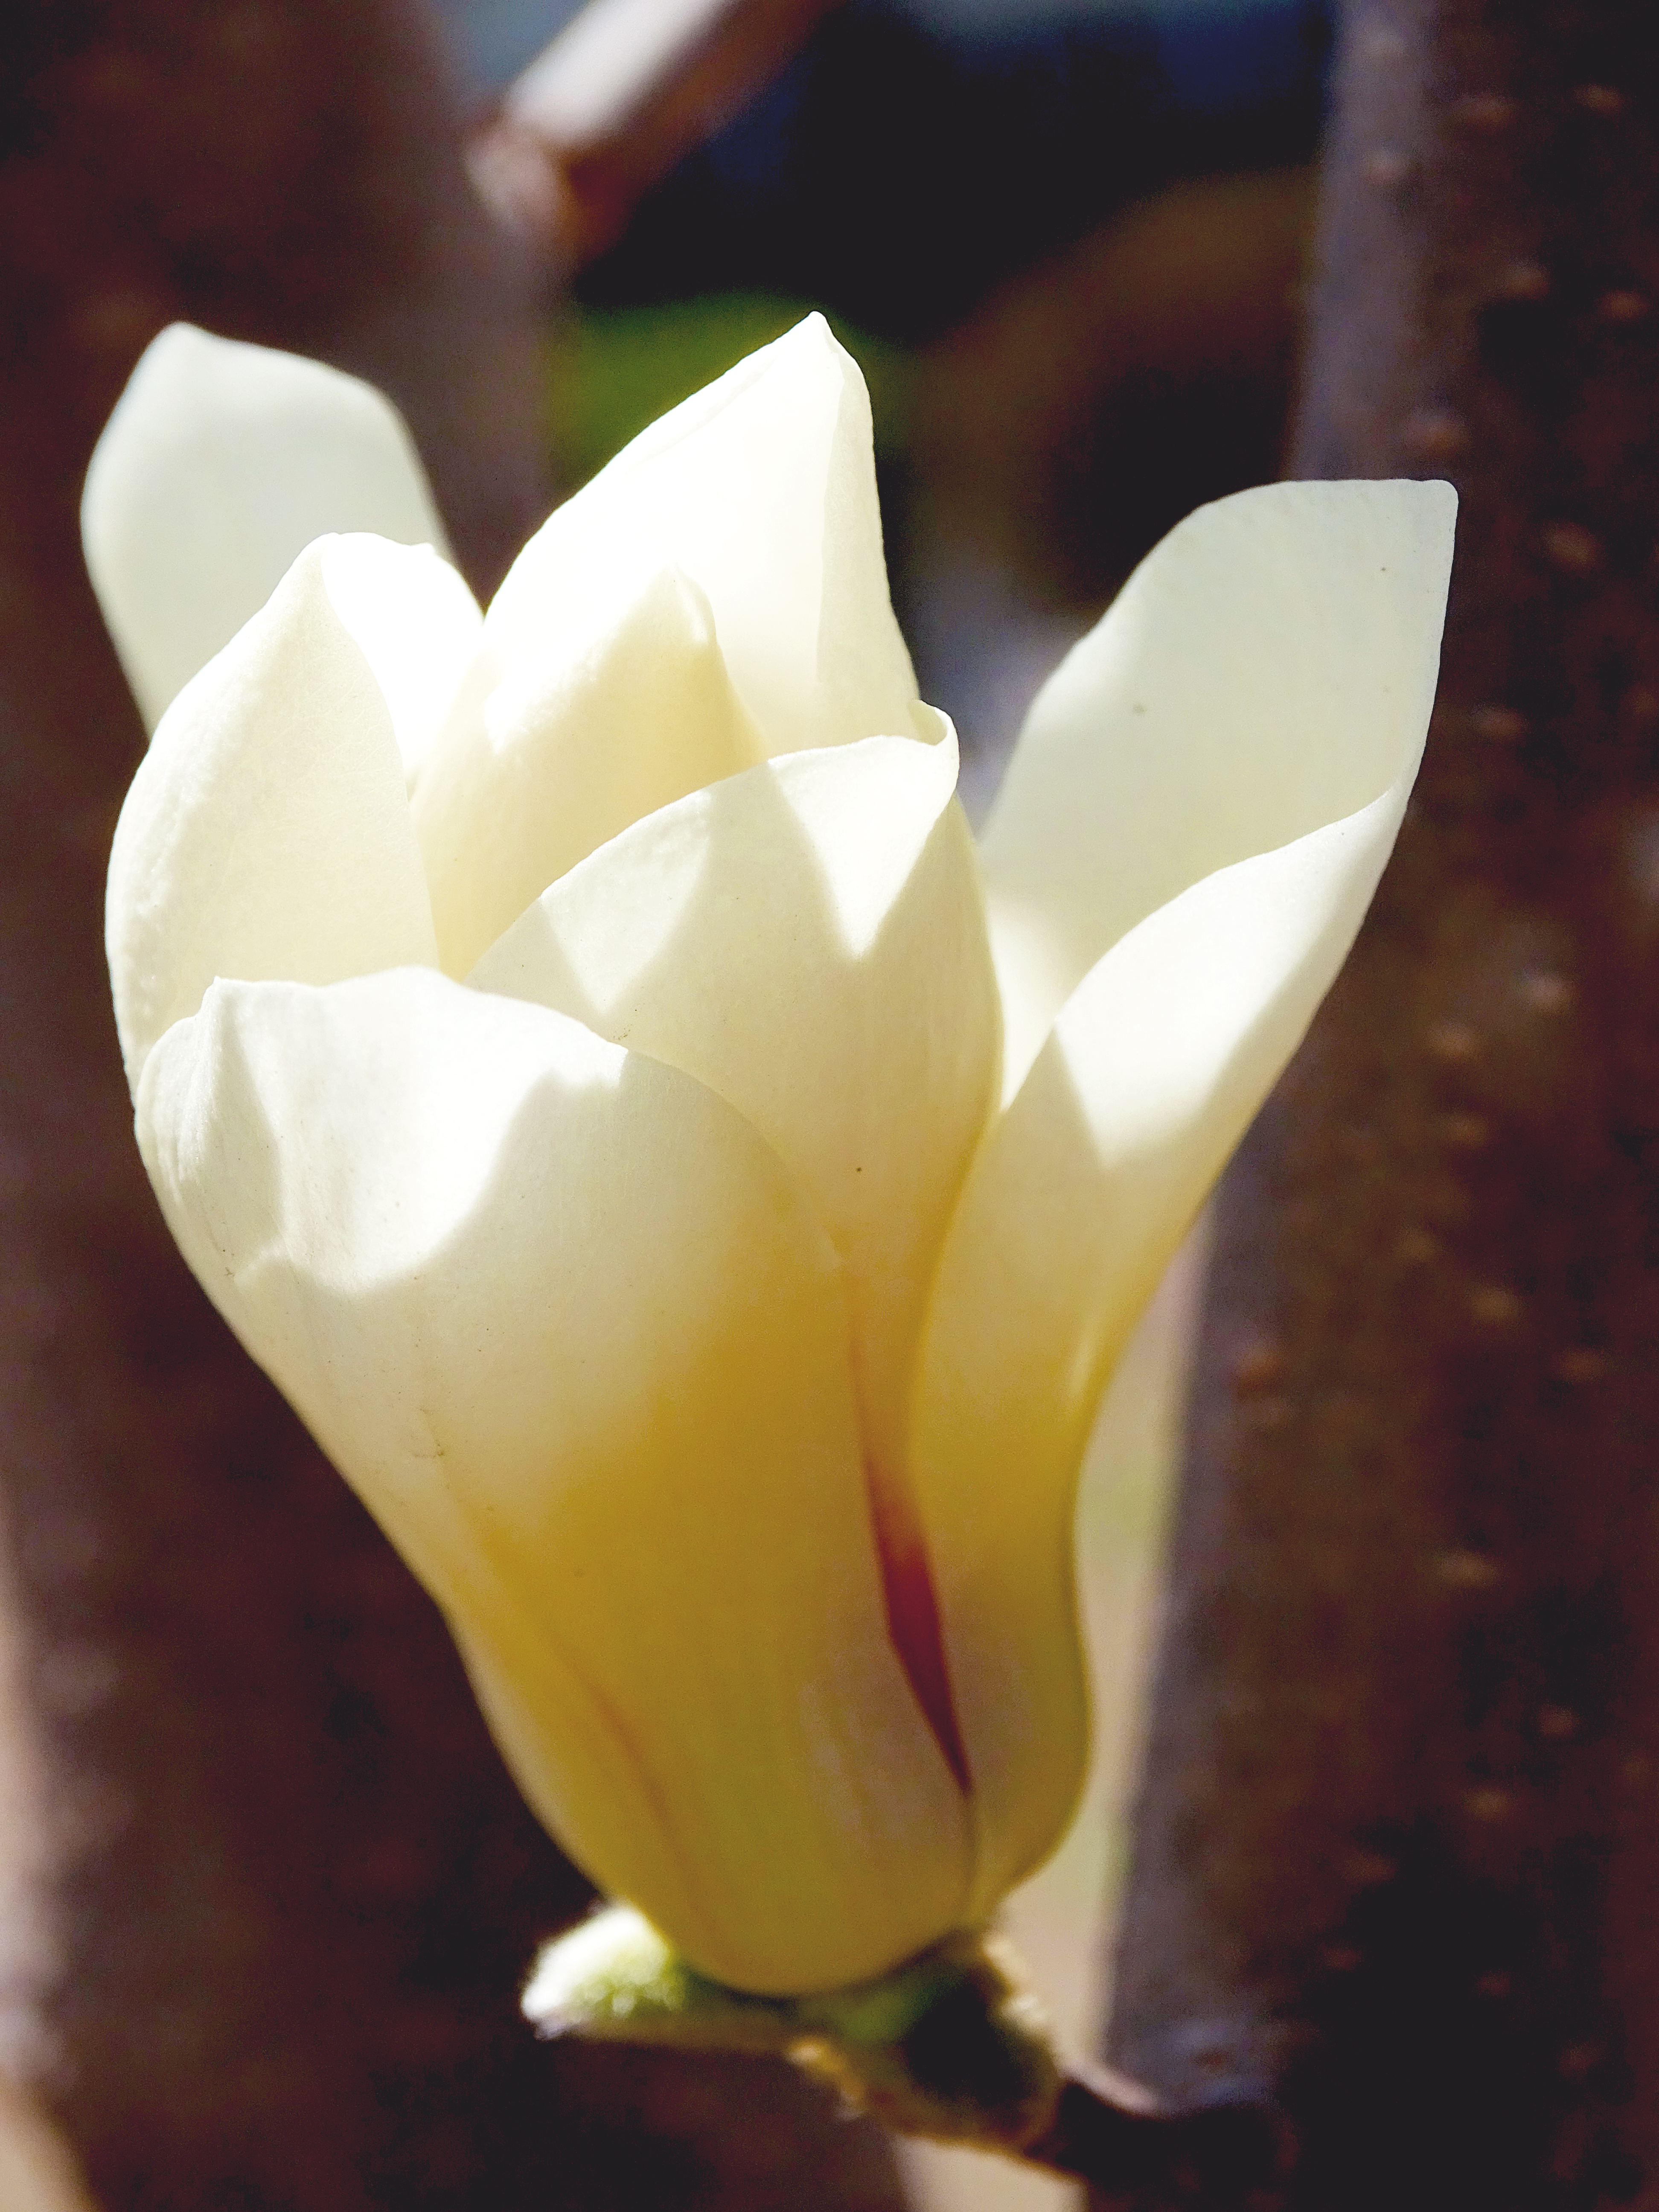
magnolia, flower, plant, petal, rose, herbaceous plant, Pedicel, flowering plant, rose family, rose order, terrestrial plant, macro photography, bud, wildflower, plant stem, Hybrid tea rose, still life photography, floribunda, lily family, garden roses, crocus, annual plant